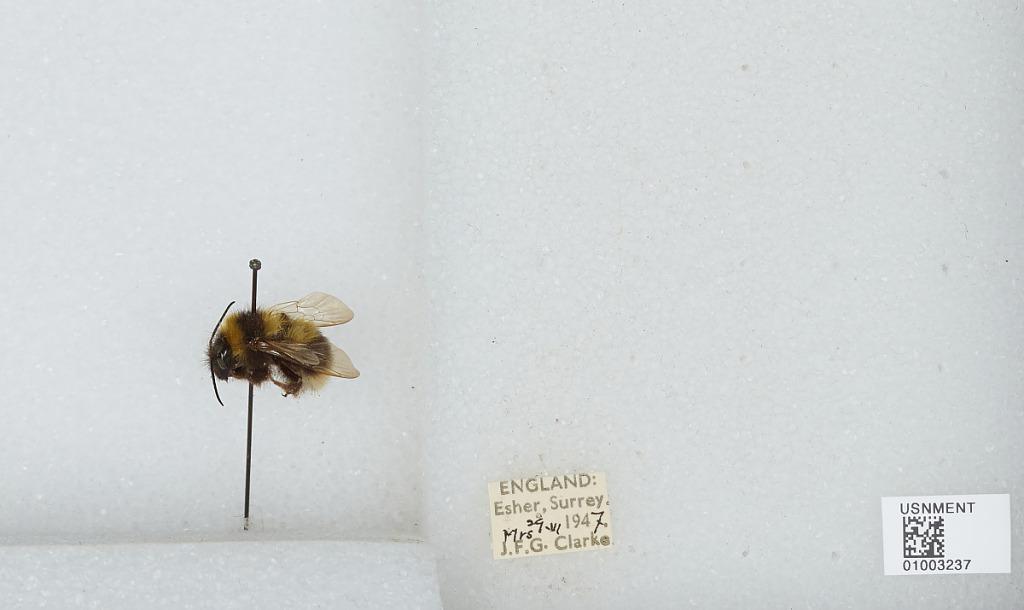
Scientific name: Bombus (Megabombus) hortorum (Linnaeus)
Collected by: J. Clarke
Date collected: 1947-6-29
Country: United Kingdom
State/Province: England
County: Surrey
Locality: Elmbridge; Esher
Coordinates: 51.3692, -0.365